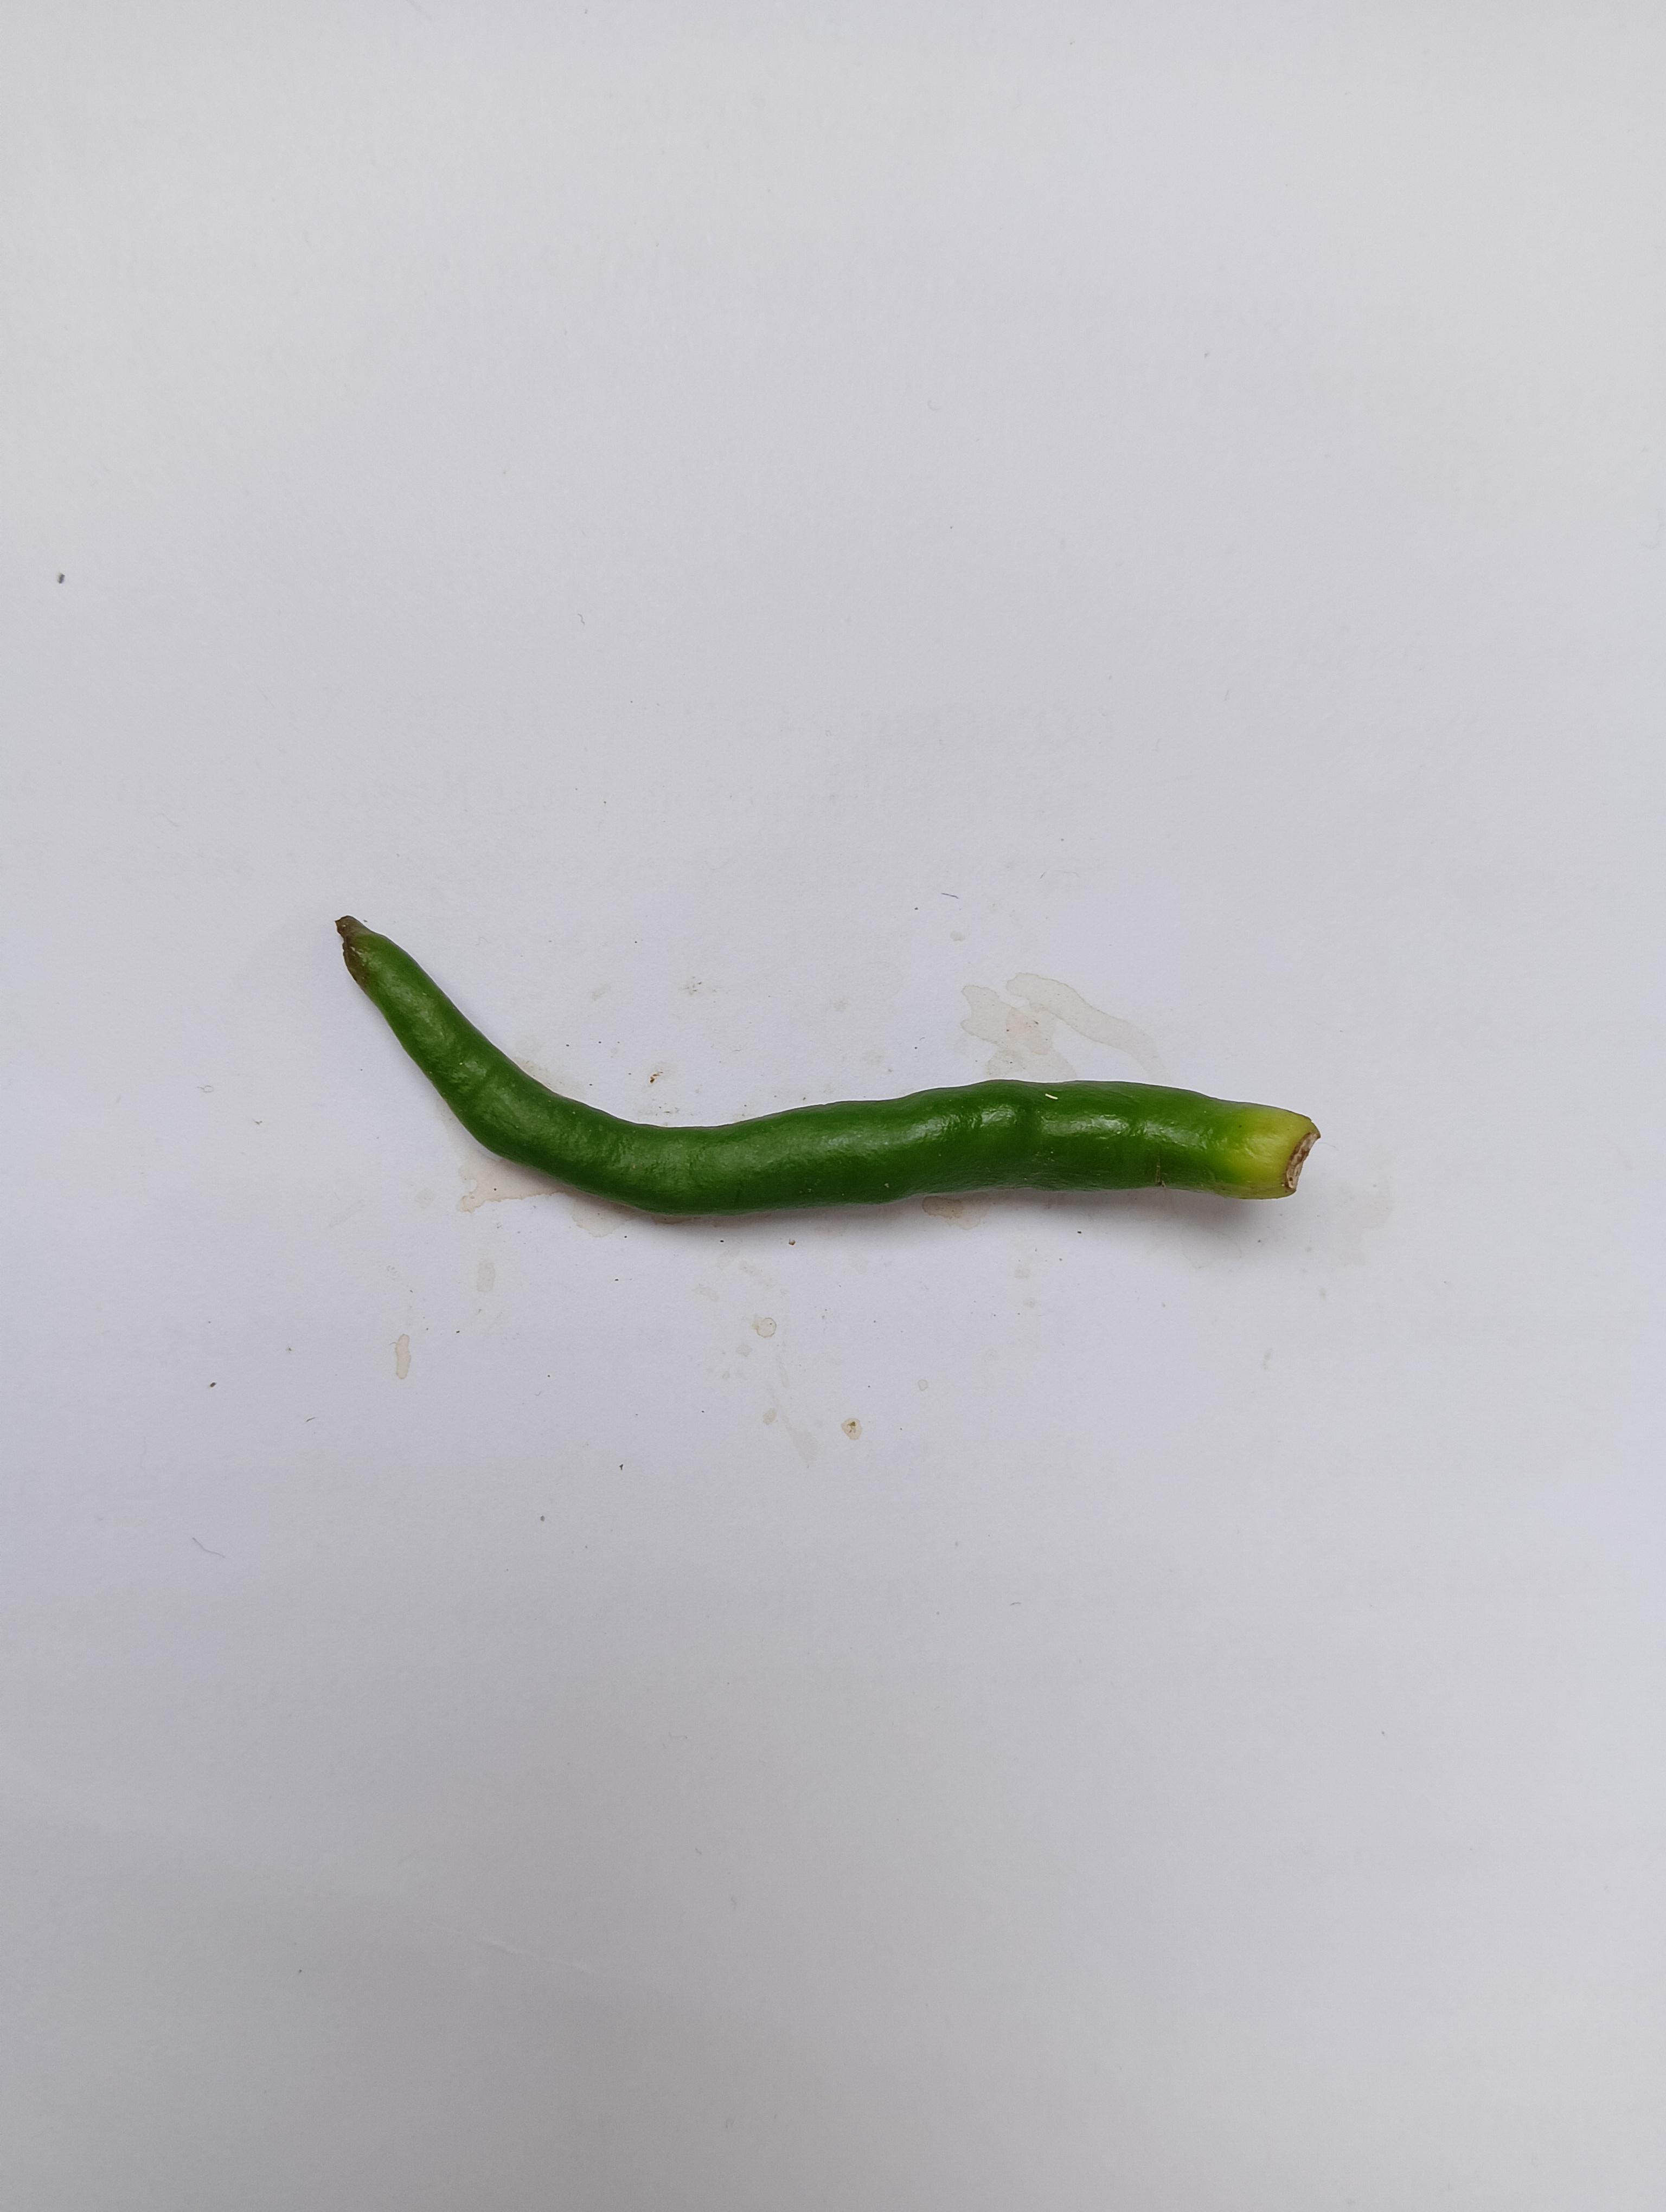
Label: Green Chili